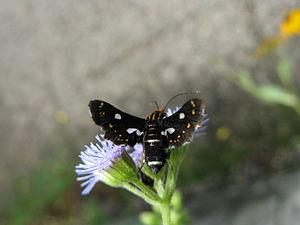
Thyris usitata est une espèce de lépidoptères de la famille des Thyrididae. Il se rencontre au Japon et en Russie.